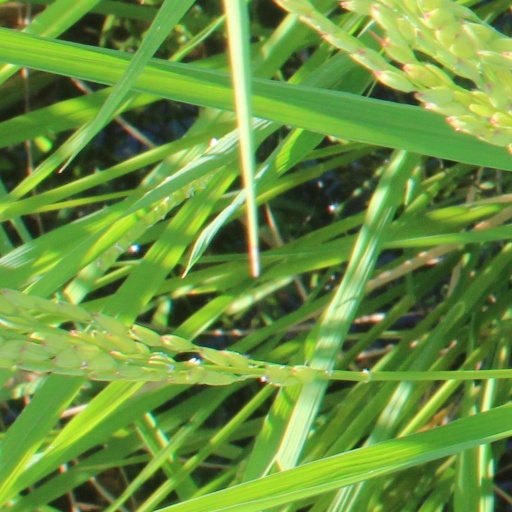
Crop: rice